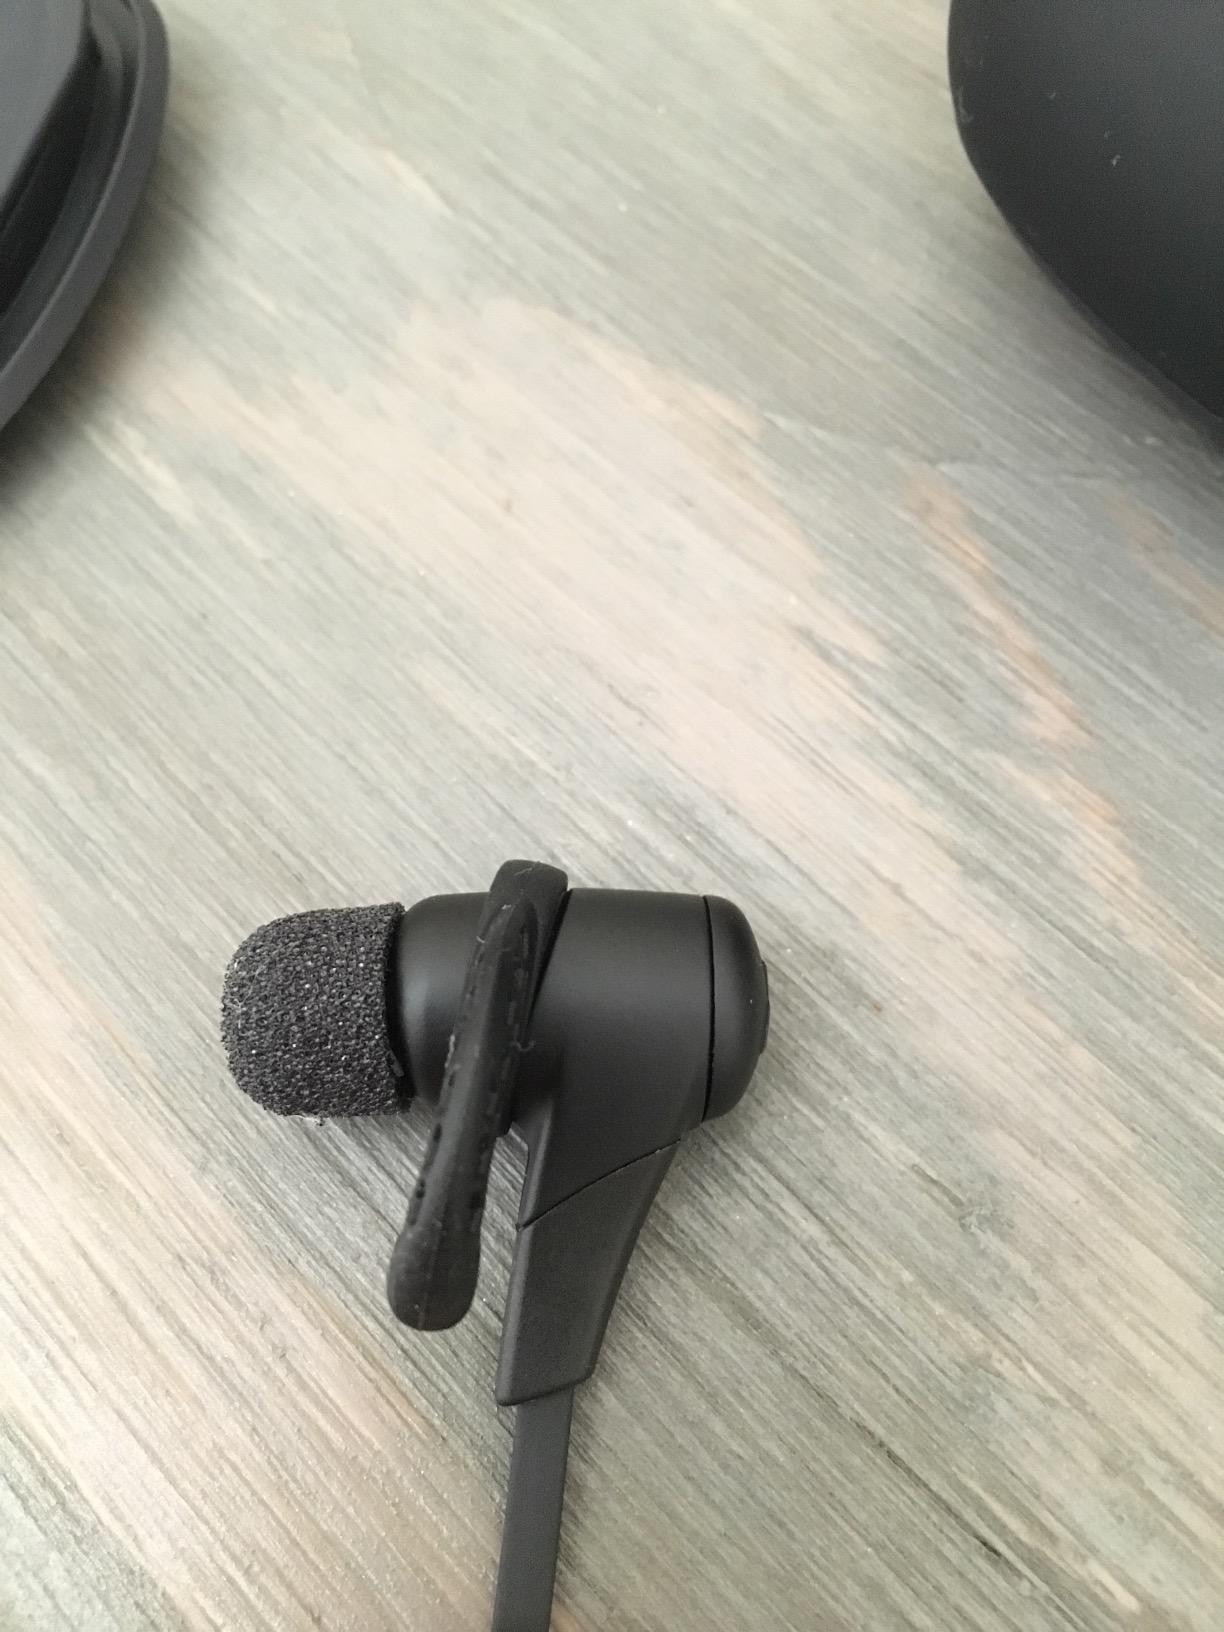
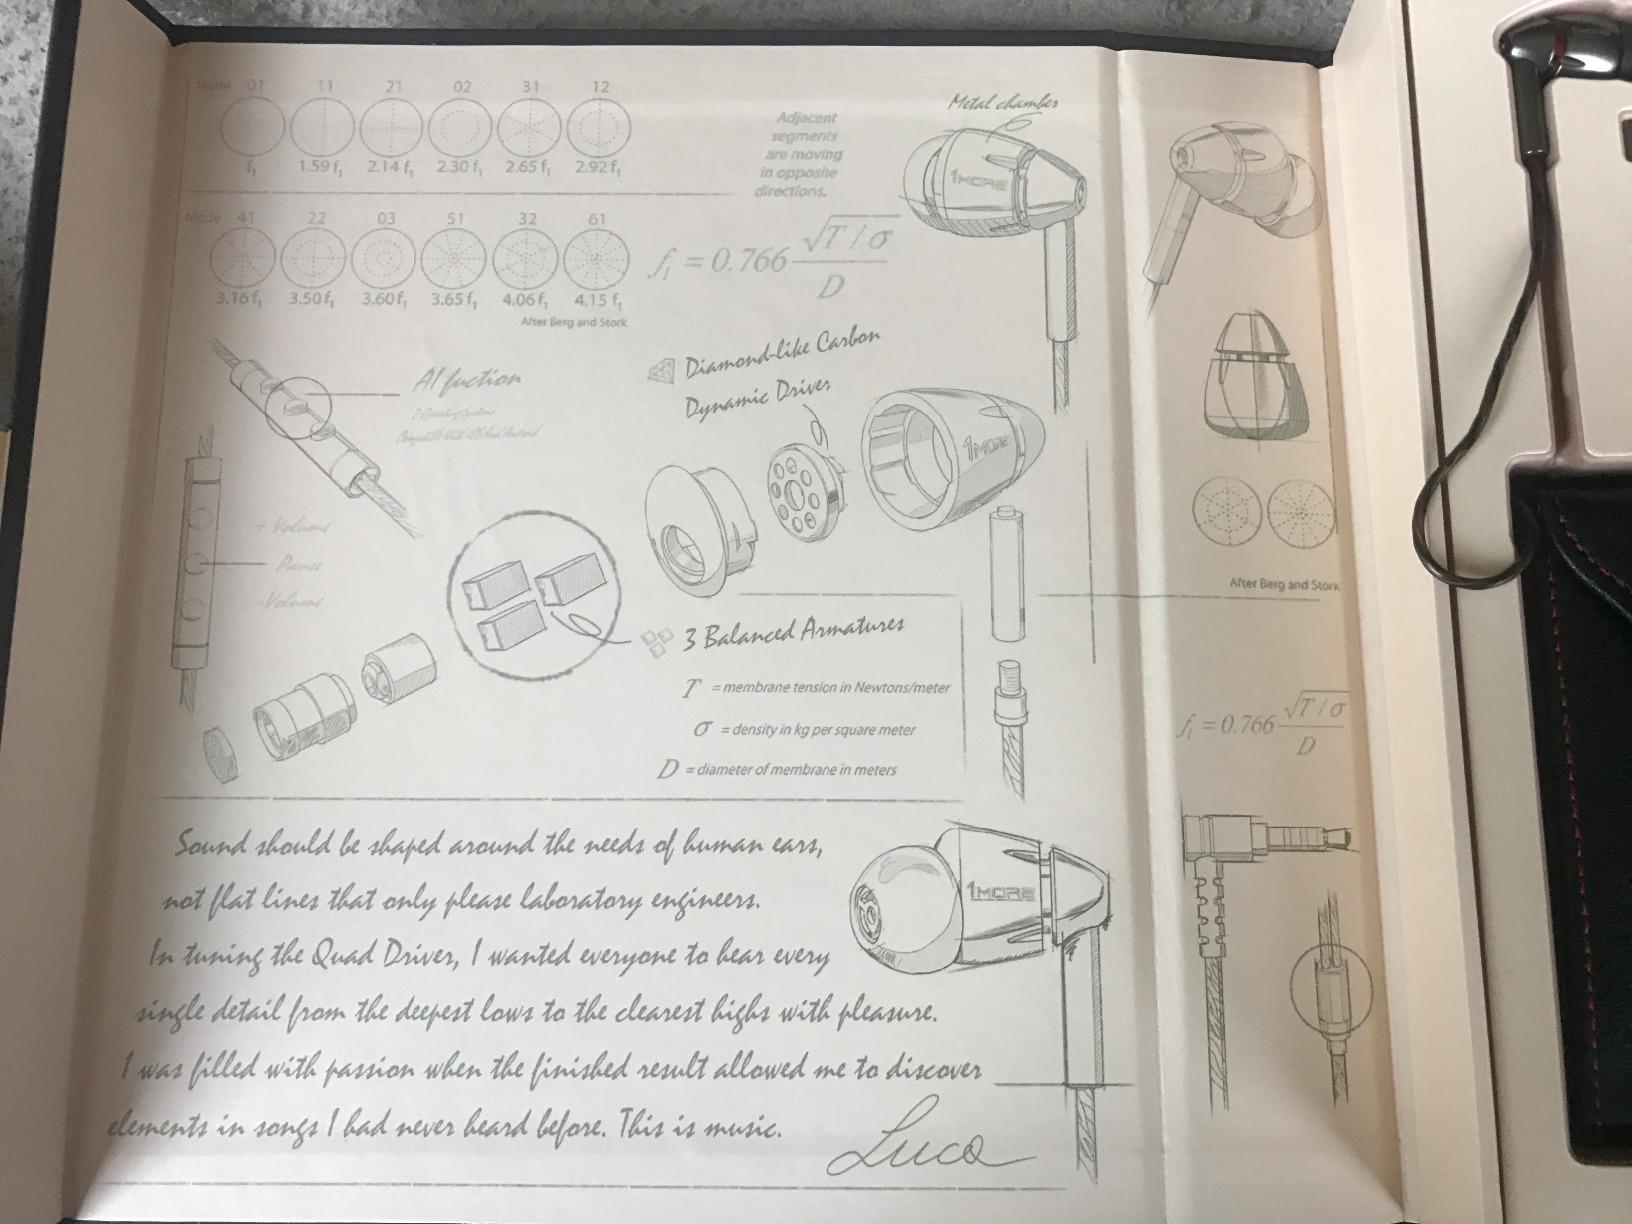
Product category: headphones
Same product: no